Túngara frog

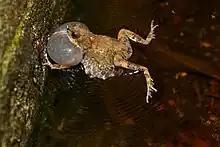
Vocal sac of "Physalaemus pustulosus"

"Engystomops pustulosus" is nocturnal, emerging at night to feed on ants and termites and other small invertebrates (such as snails, beetles, flies and isopods) among the plant litter on the ground. During the breeding season, the males group together at night in temporary pools and call to attract mates. When a female chooses one of the males, amplexus occurs at the edge of the water and the male creates a foam nest in which the eggs are laid; the tadpoles develop in the water and undergo metamorphosis into juvenile frogs in about four weeks.